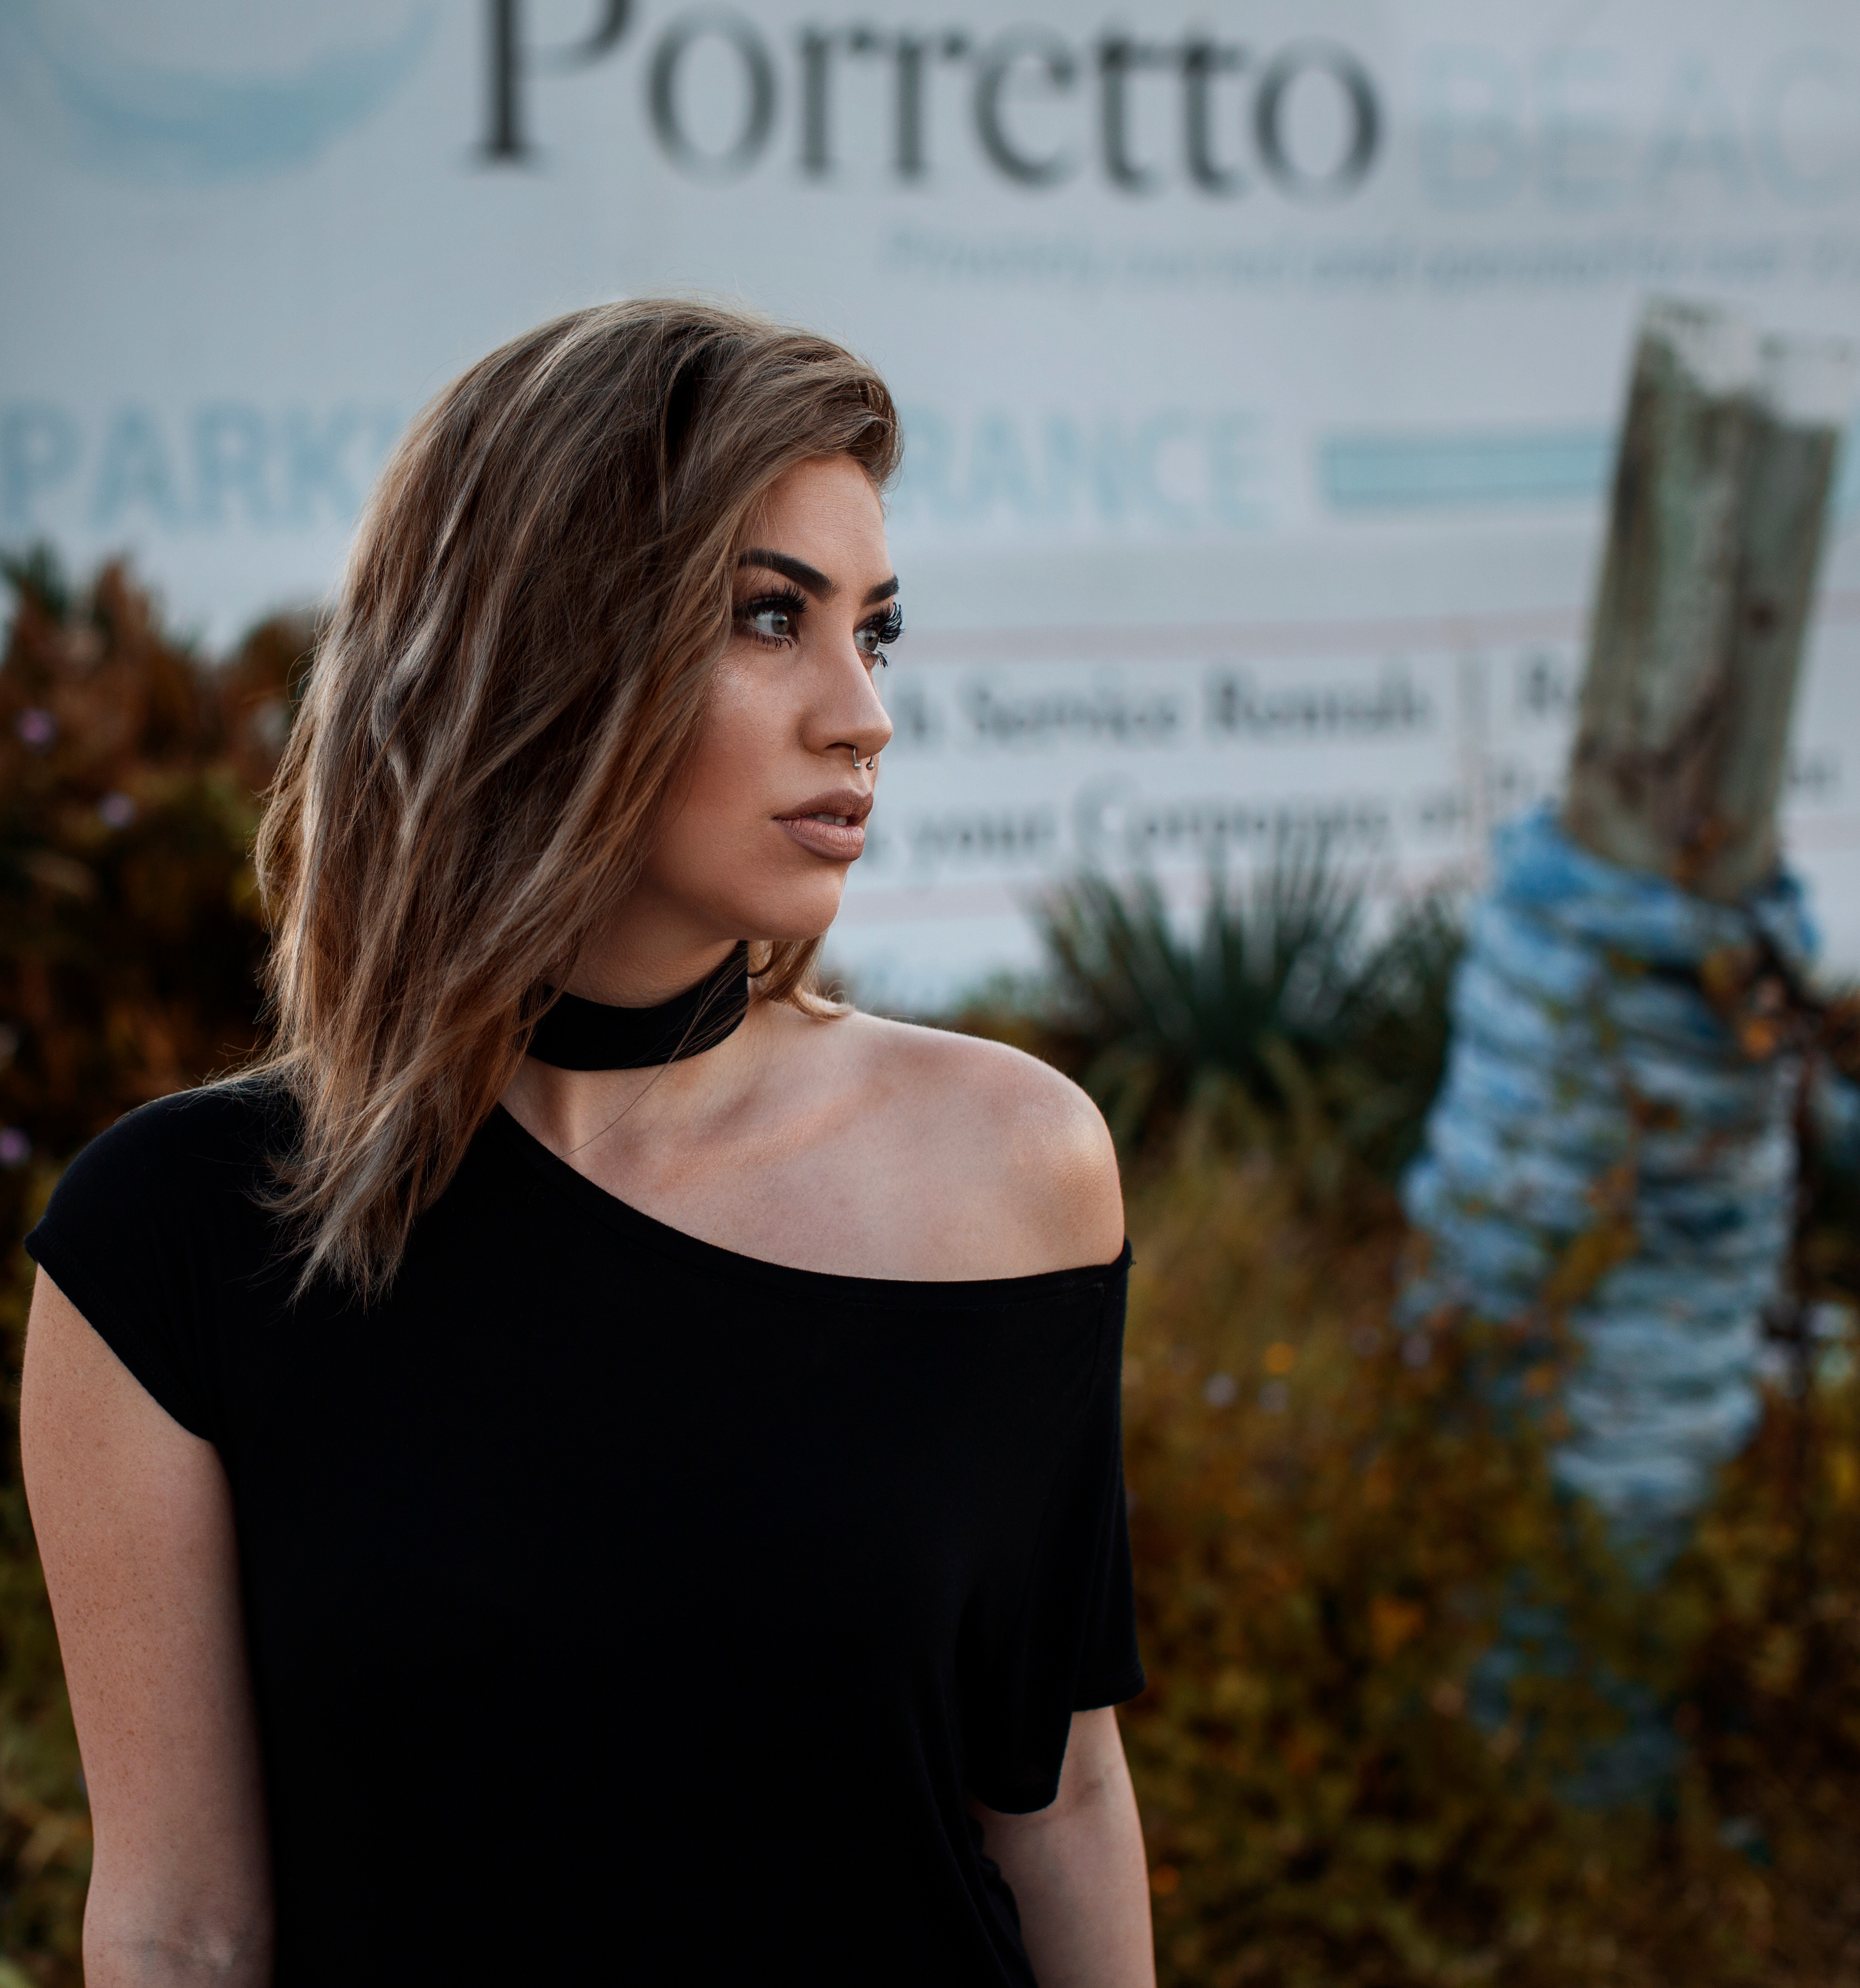
person, hair, model, spring, fashion, clothing, lady, hairstyle, dress, beauty, photo shoot, brown hair, supermodel